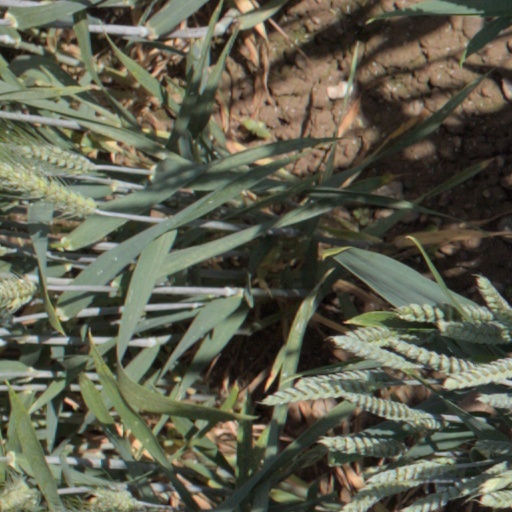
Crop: wheat